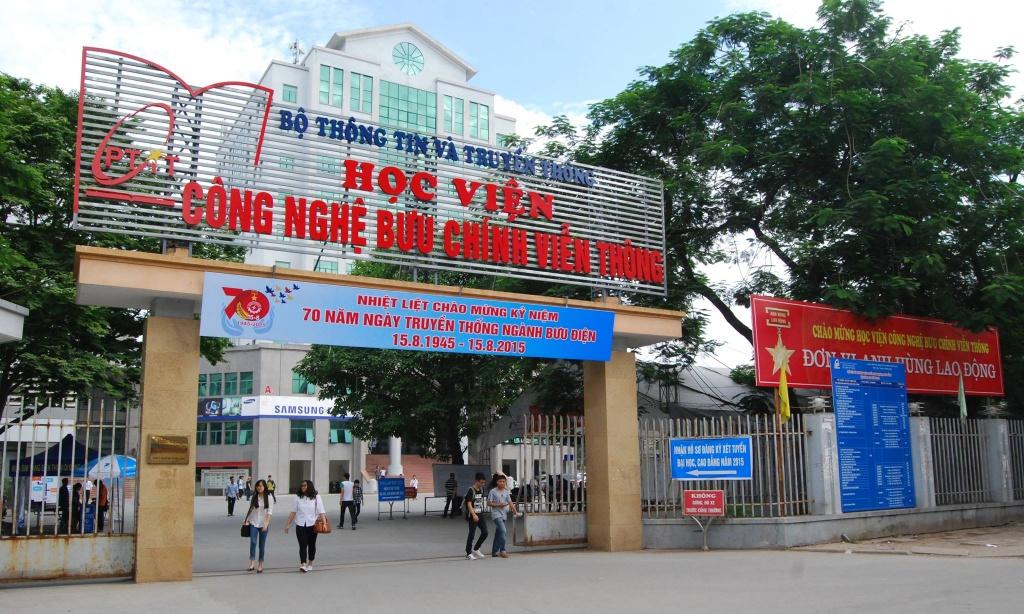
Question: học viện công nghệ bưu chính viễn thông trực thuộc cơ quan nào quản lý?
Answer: bộ thông tin và truyền thông